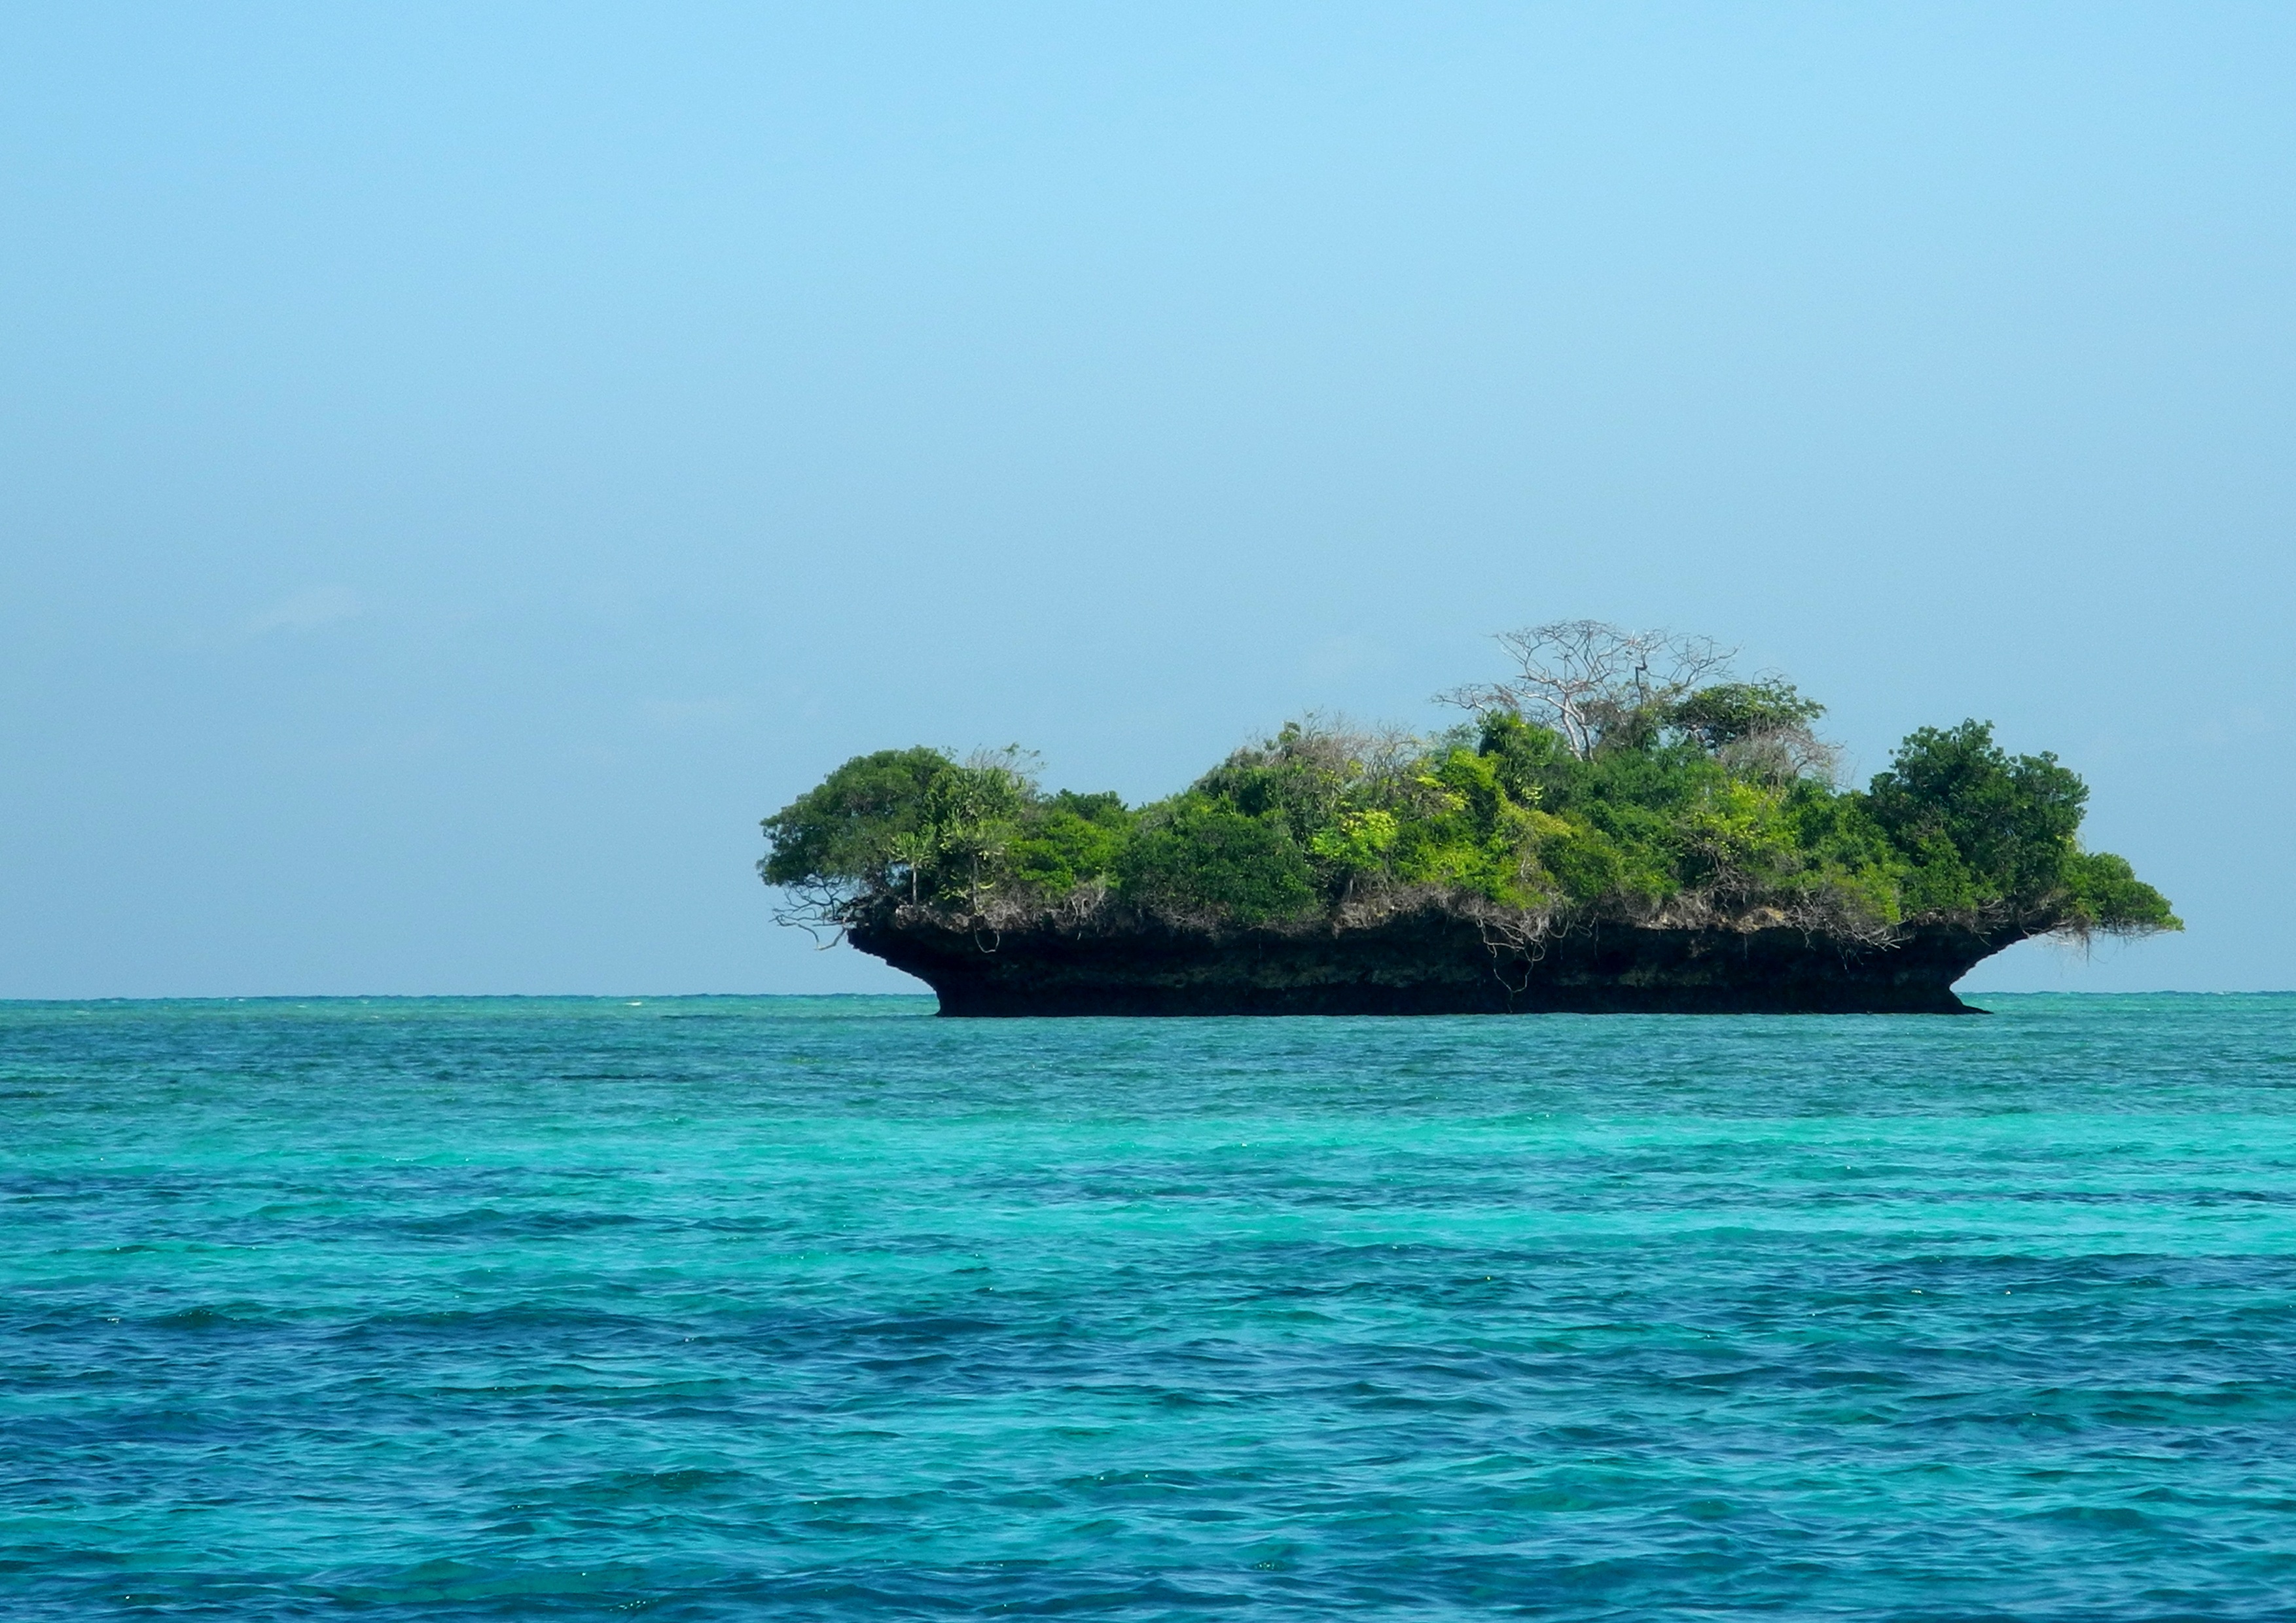
beach, sea, coast, water, ocean, horizon, shore, vacation, cove, lagoon, bay, island, terrain, body of water, zanzibar, archipelago, caribbean, tropics, cape, islet, destinations, landform, geographical feature